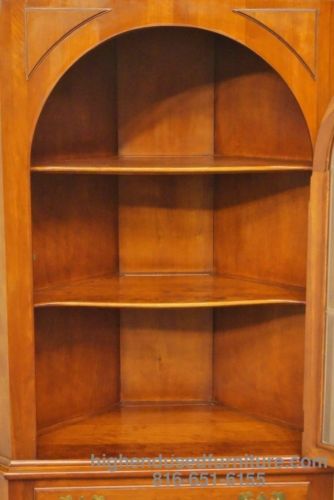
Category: cabinet